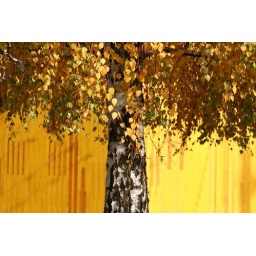
Yellow tree against a yellow wall in Geneva, Switzerland.